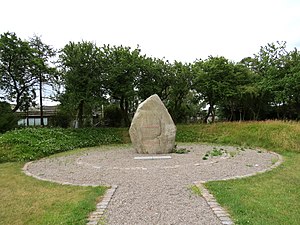
Maglebylille / Mindesten
Maglebylilles mindesten for Danmarks befrielse
Maglebylille var en mindre by på Amager, der i 1960'erne måtte vige idet Københavns Lufthavn skulle udvide sit areal. Byens beboere flyttede til Tårnby, Kastrup, Sundby, Holte, Stevns, Bjæverskov og Vallø. En del af dem fik gårde på Sjælland og en del fik parcelhus rundt om på Amager.